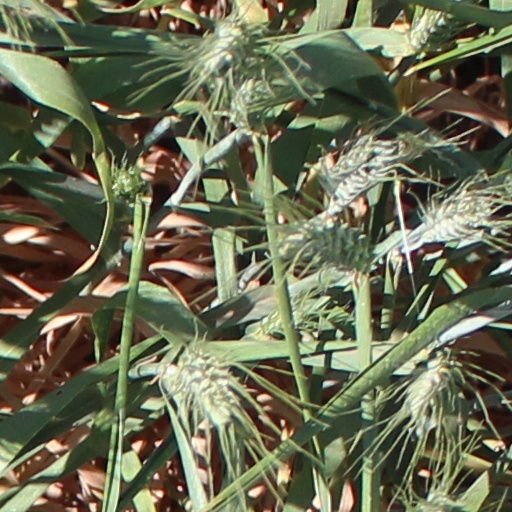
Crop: wheat